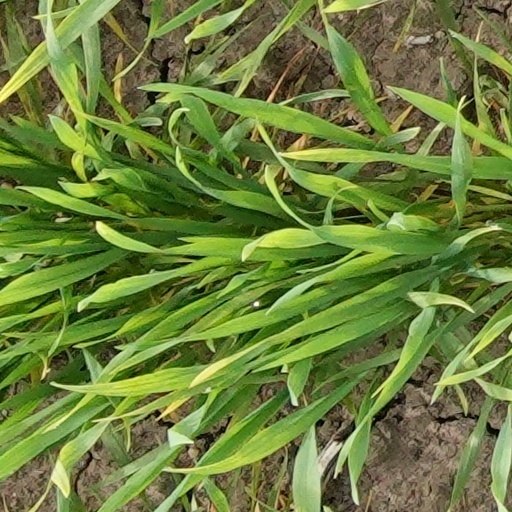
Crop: wheat